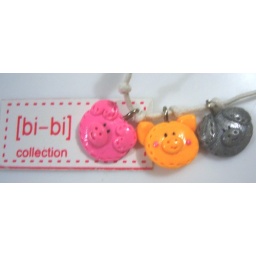
as I said, pig is always funnyThese three heads of pigs in different colors